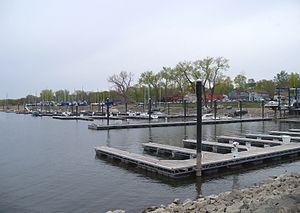
Pepin est un village du comté de Pepin, situé dans l'État du Wisconsin, aux États-Unis.